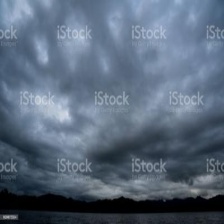
Cloud type: Stratus